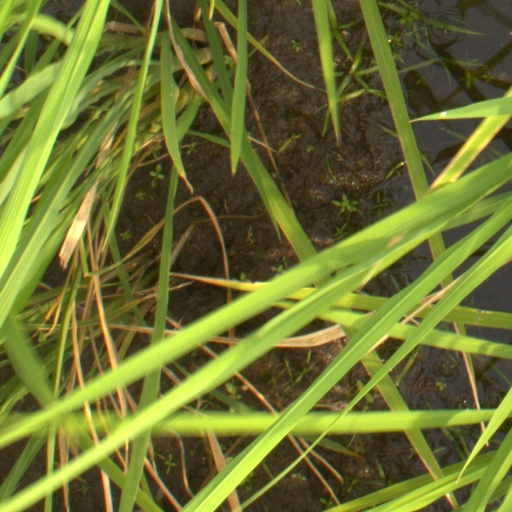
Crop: rice